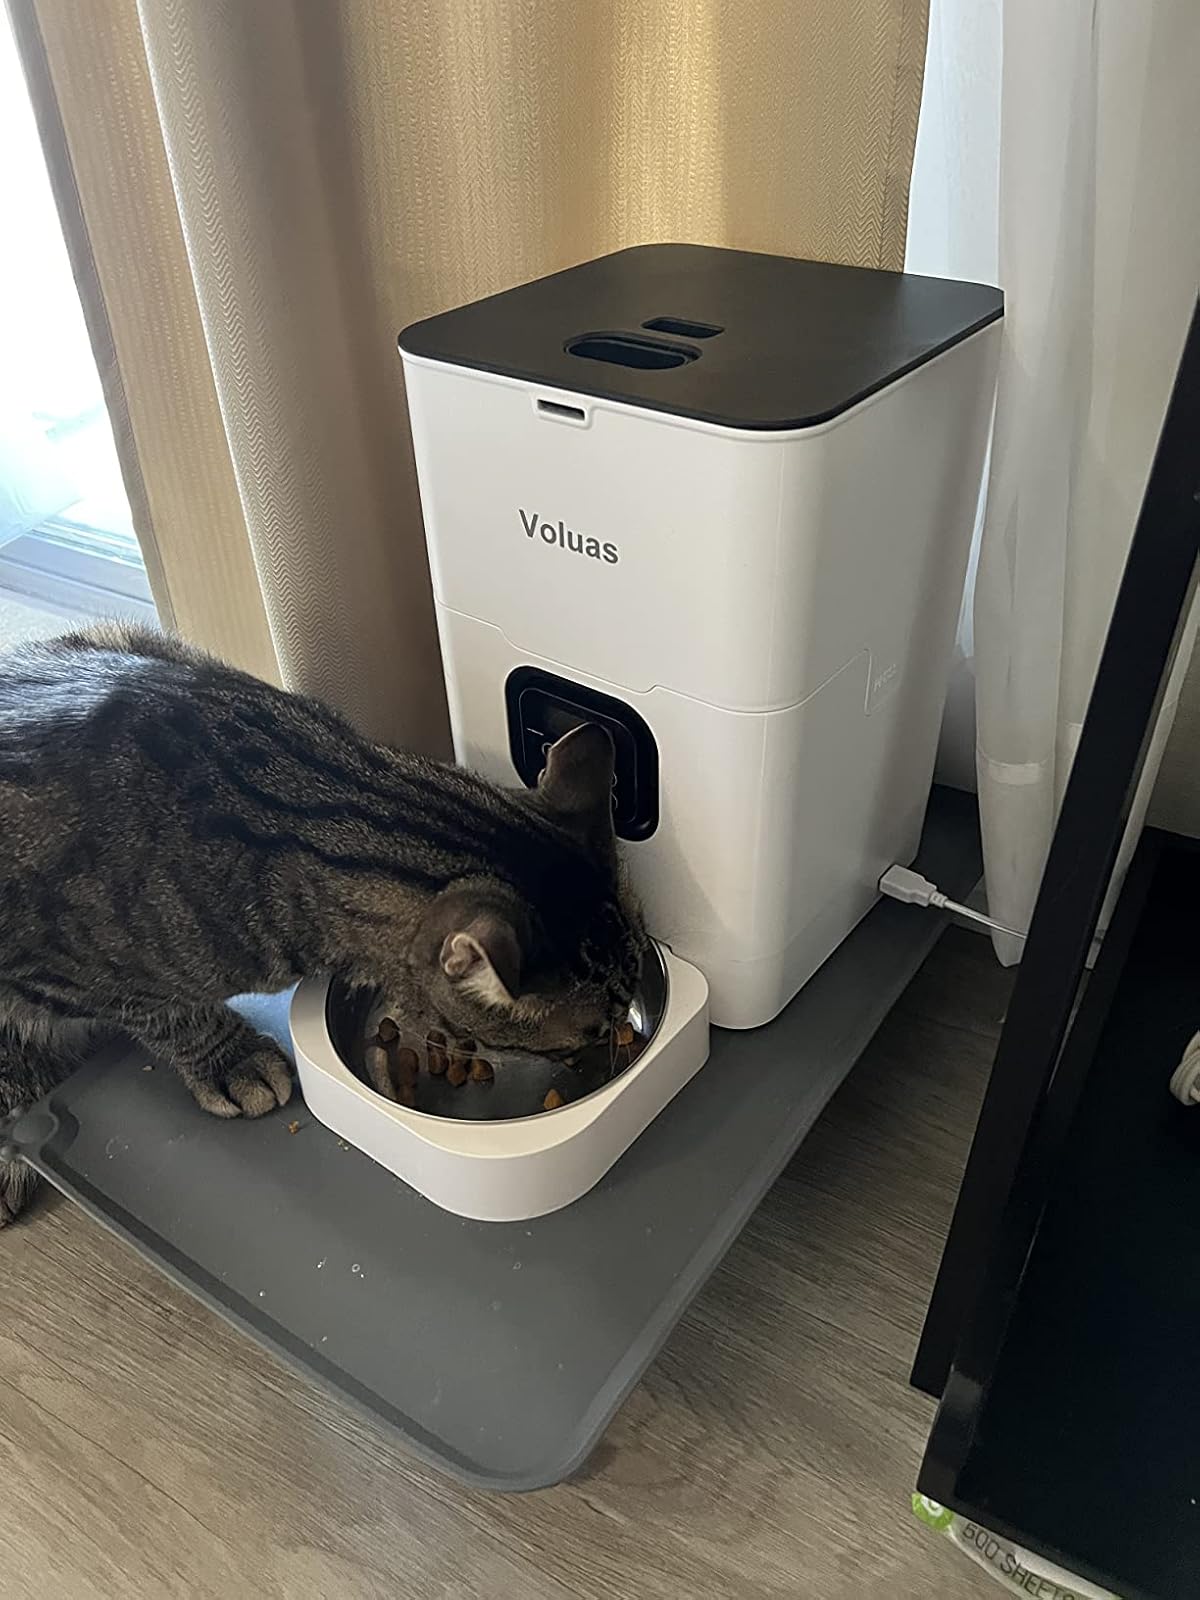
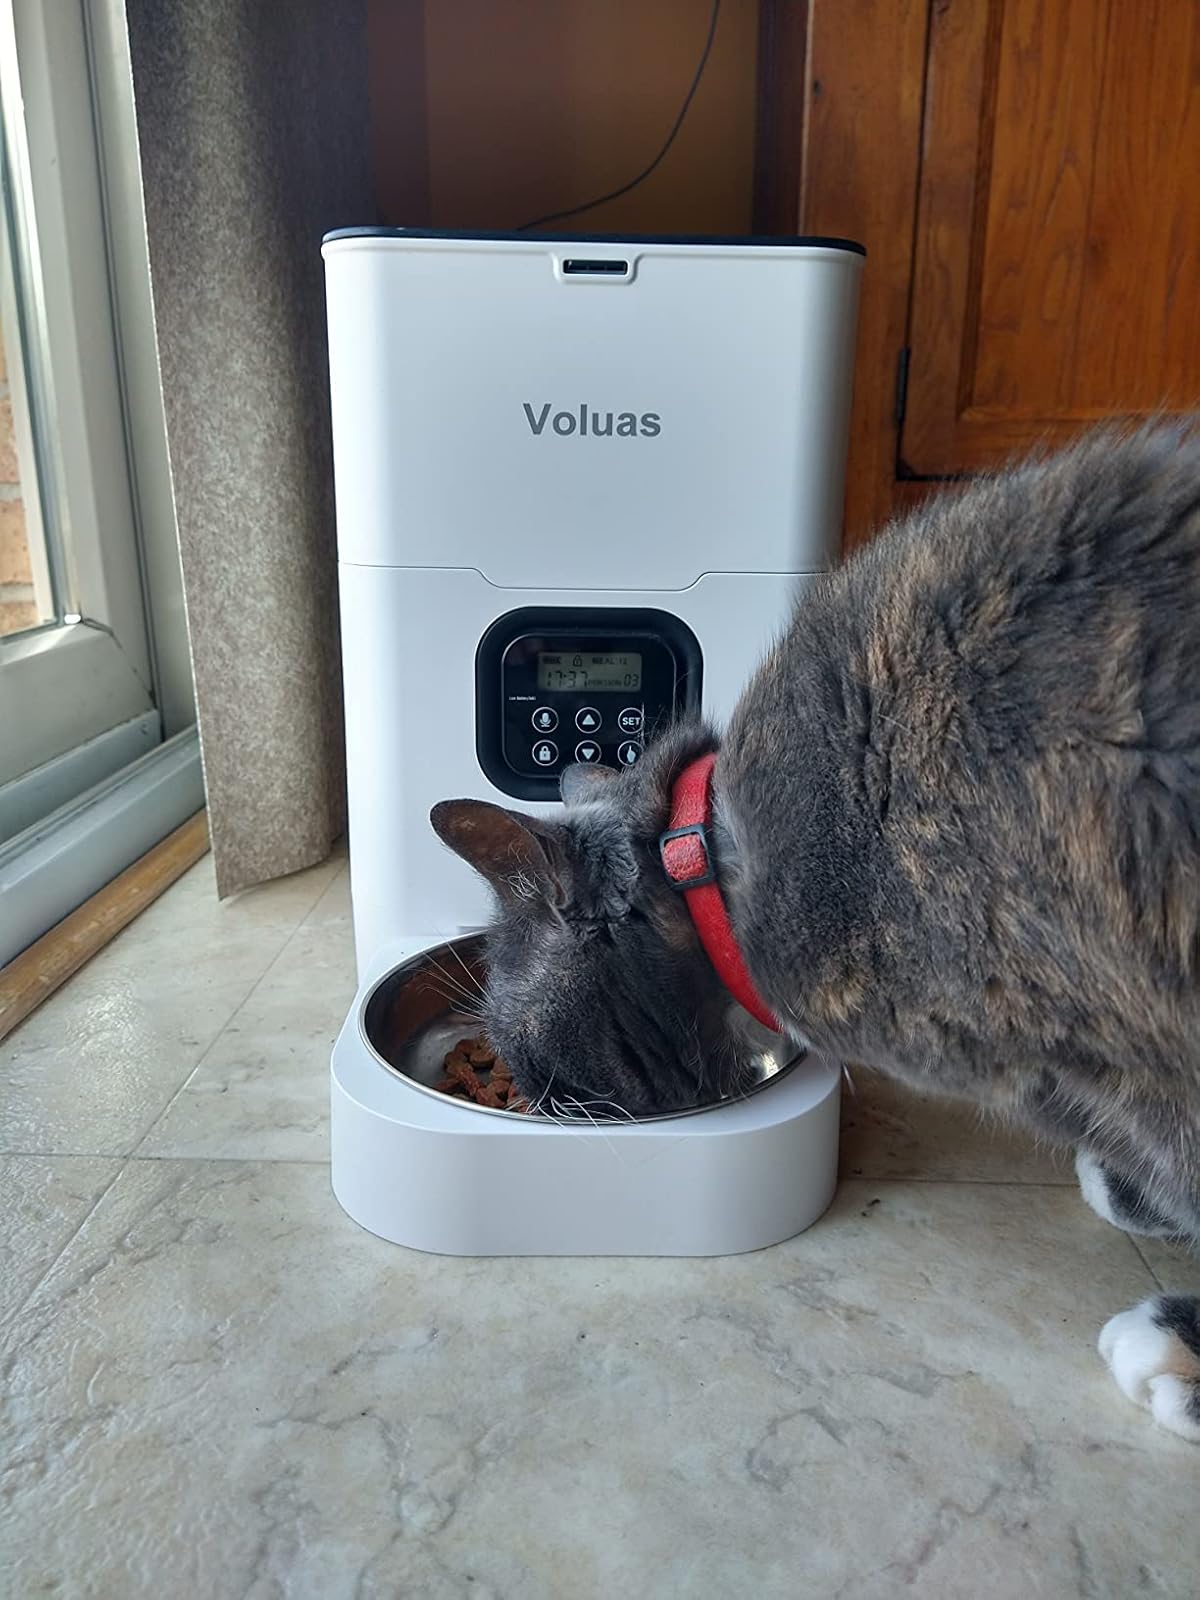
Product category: items_feeder
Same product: yes